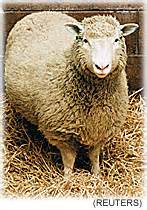
Label: pecora